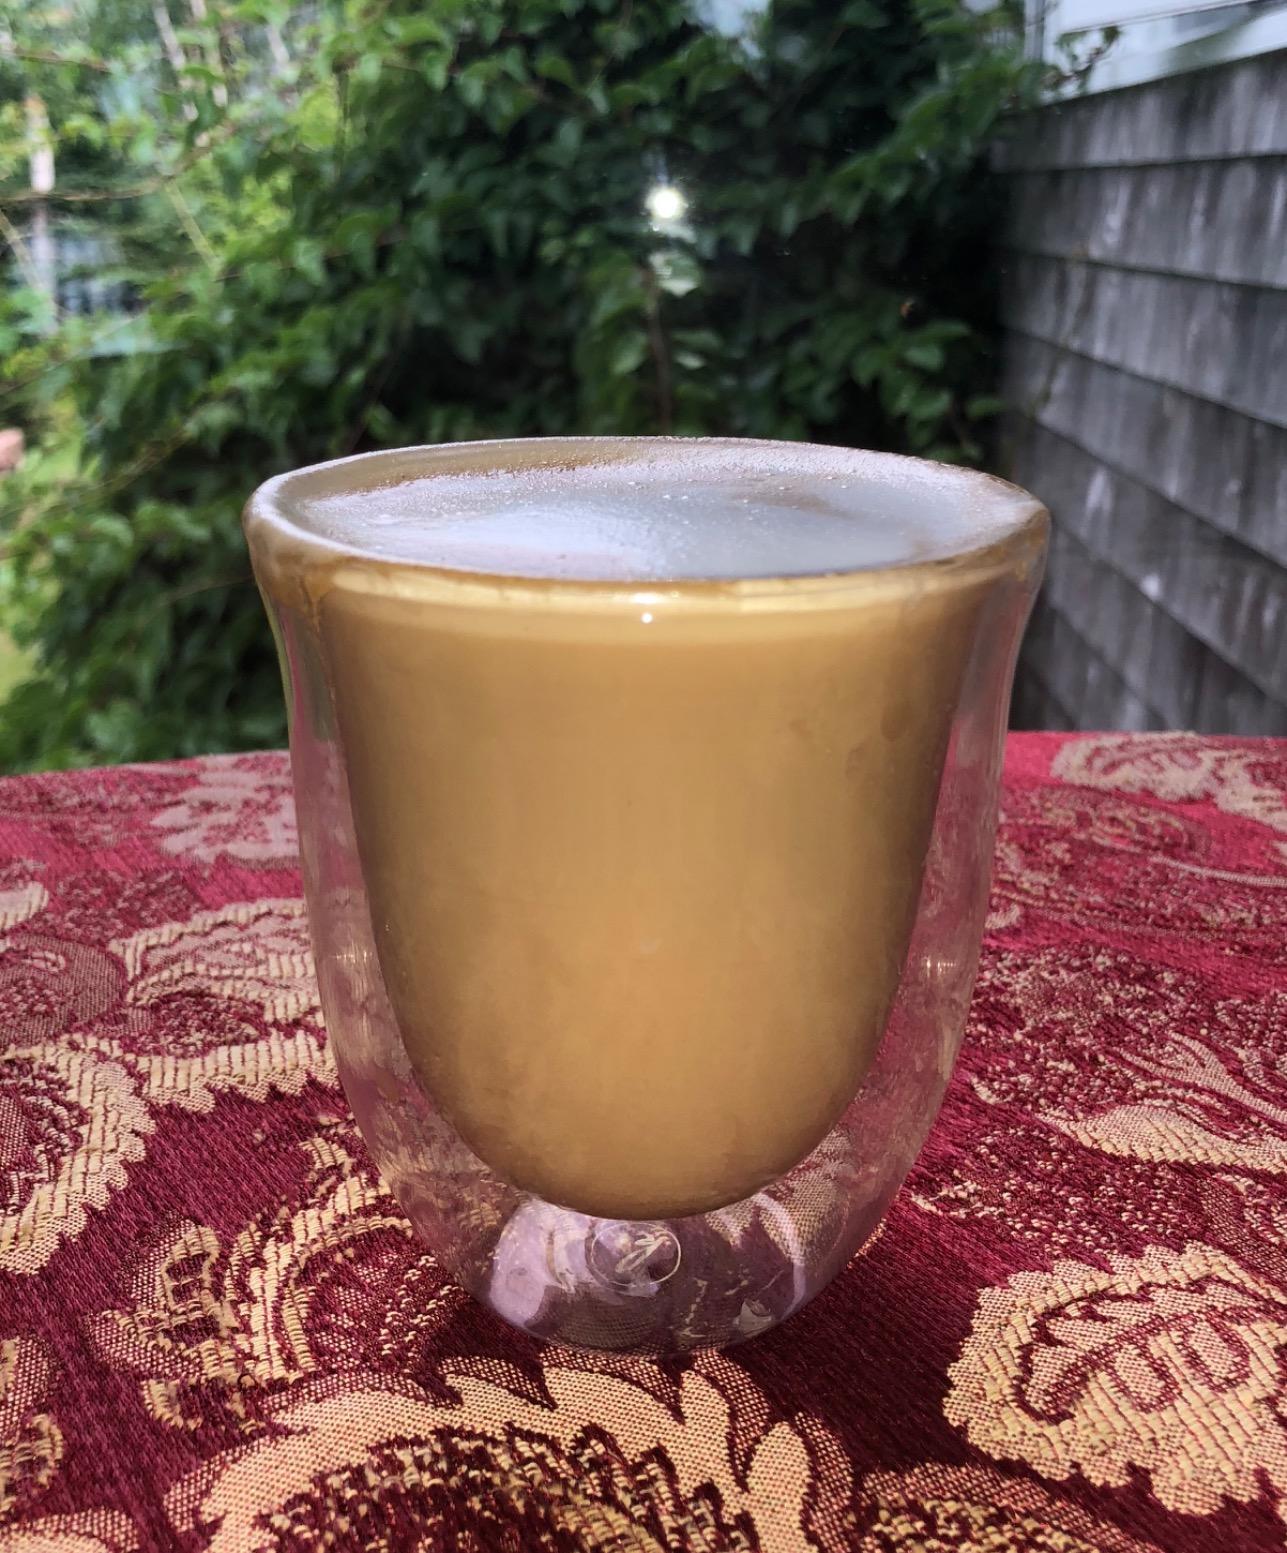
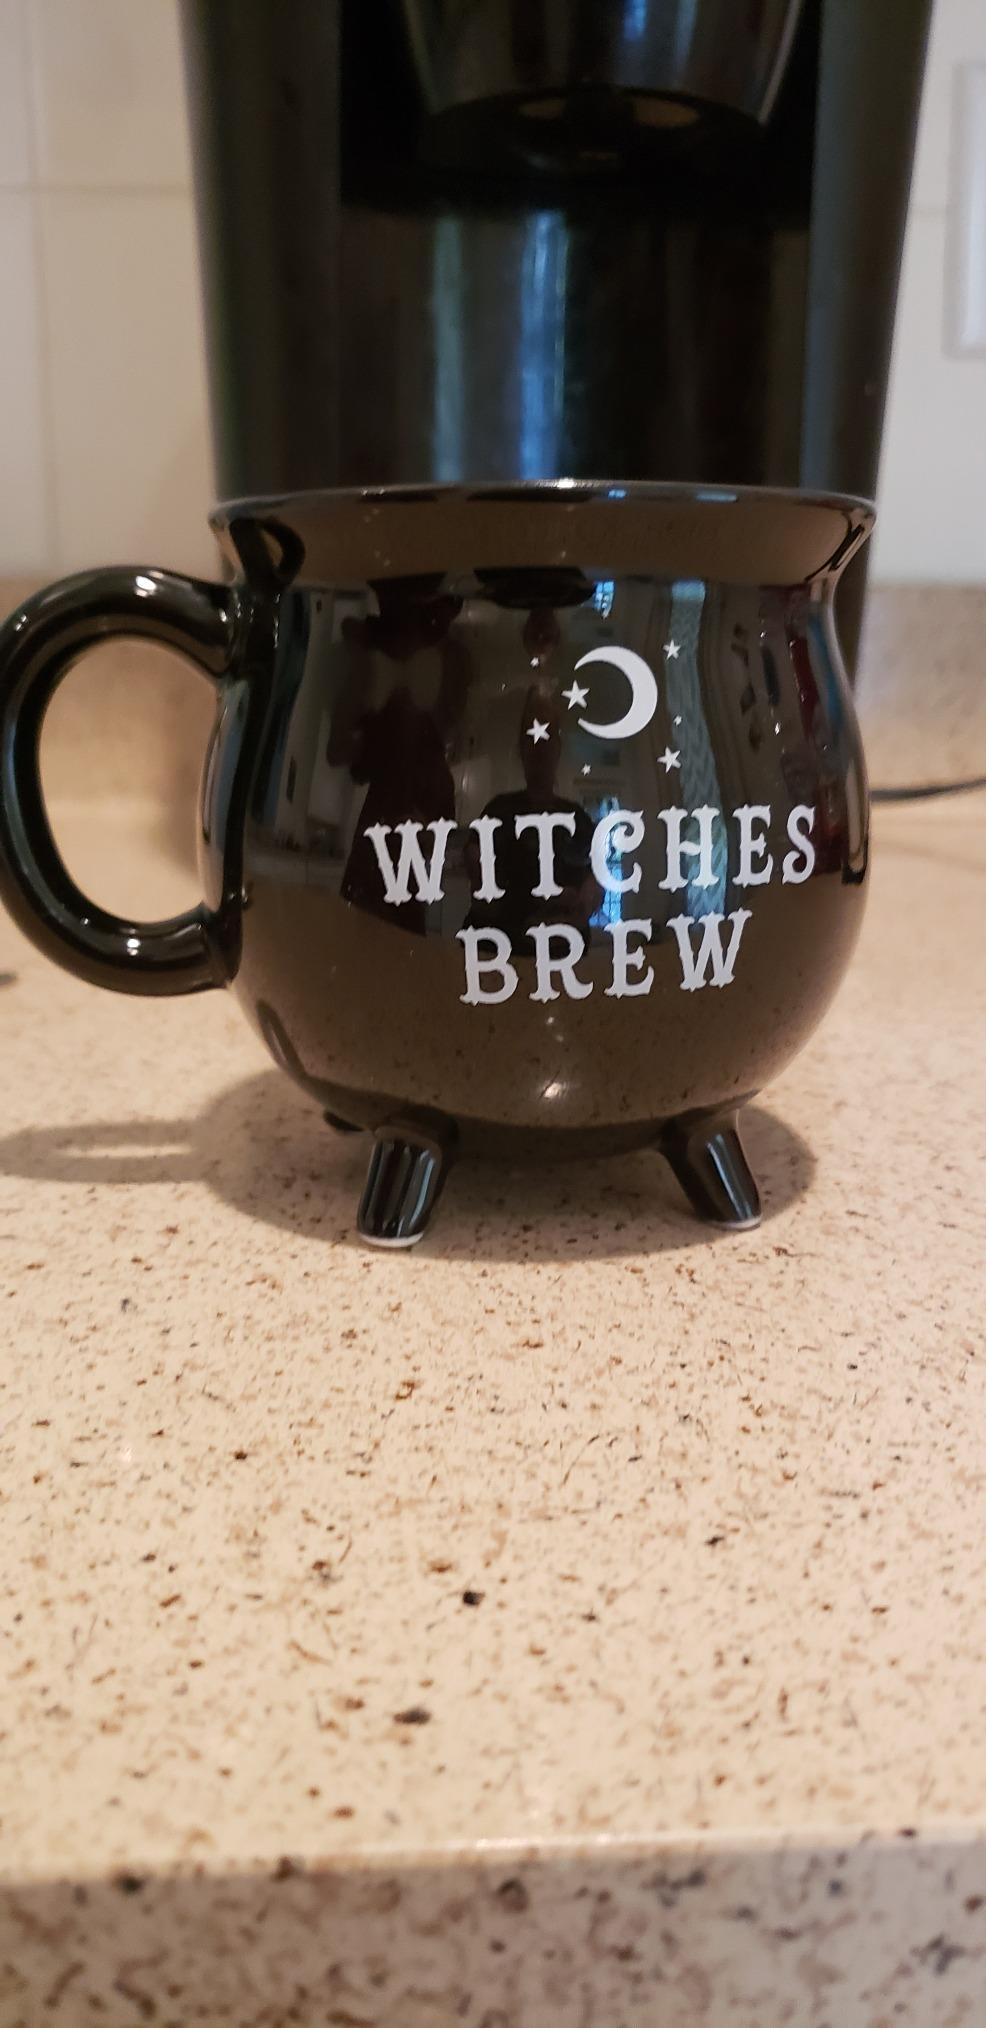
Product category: items_mug
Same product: no